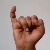
The image shows a hand gesture representing the letter 'I' in Indian Sign Language.